Rutabaga

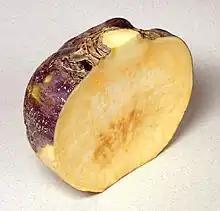
Longitudinal section of a root

The first known printed reference to the rutabaga comes from the Swiss botanist Gaspard Bauhin in 1620, where he notes that it was growing wild in Sweden. It is often considered to have originated in Scandinavia, Finland or Russia. According to the Natural Resources Institute Finland (now Luke), rutabaga or was most likely bred on more than one occasion in Northern Europe around the 16th century. Studies by its research institute have shown that was developed independently in Finland and Sweden from turnip and cabbage in connection with seed cultivation. There are contradictory accounts of how rutabaga arrived in England. Some sources say it arrived in England from Germany, while other accounts support Swedish origins. According to John Sinclair, the root vegetable arrived in England from Germany around 1750. Rutabaga arrived in Scotland by way of Sweden around 1781.